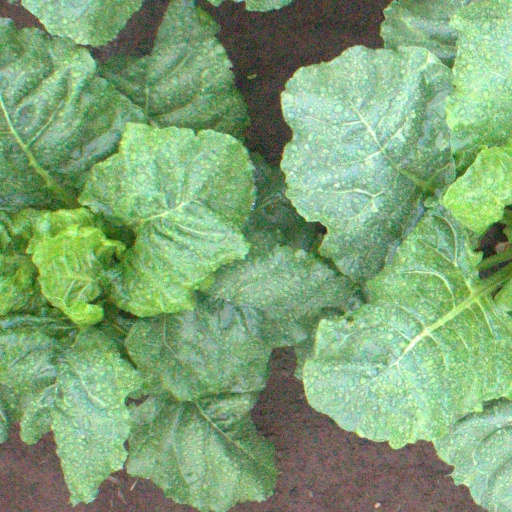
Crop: sugar beet